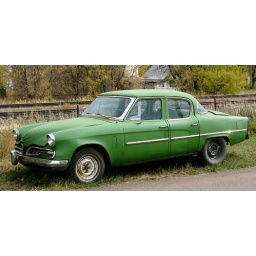
This green Studebaker is in Cascade,Montana.  The 2 doors of that era were much better looking.